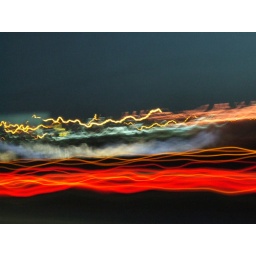
Shot while passing a van with a car carrier in front of a mall.